1893–94 Aston Villa F.C. season

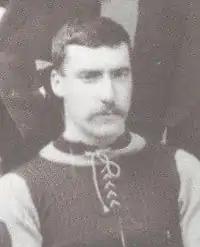
Jimmy Cowan

The 1893–94 English football season was Aston Villa's 6th season in the Football League since its formation. They finished the season as champions for the first time, and for the next few years they would be very much the dominant side of English football, winning a total of five championships and two FA Cups by 1900.